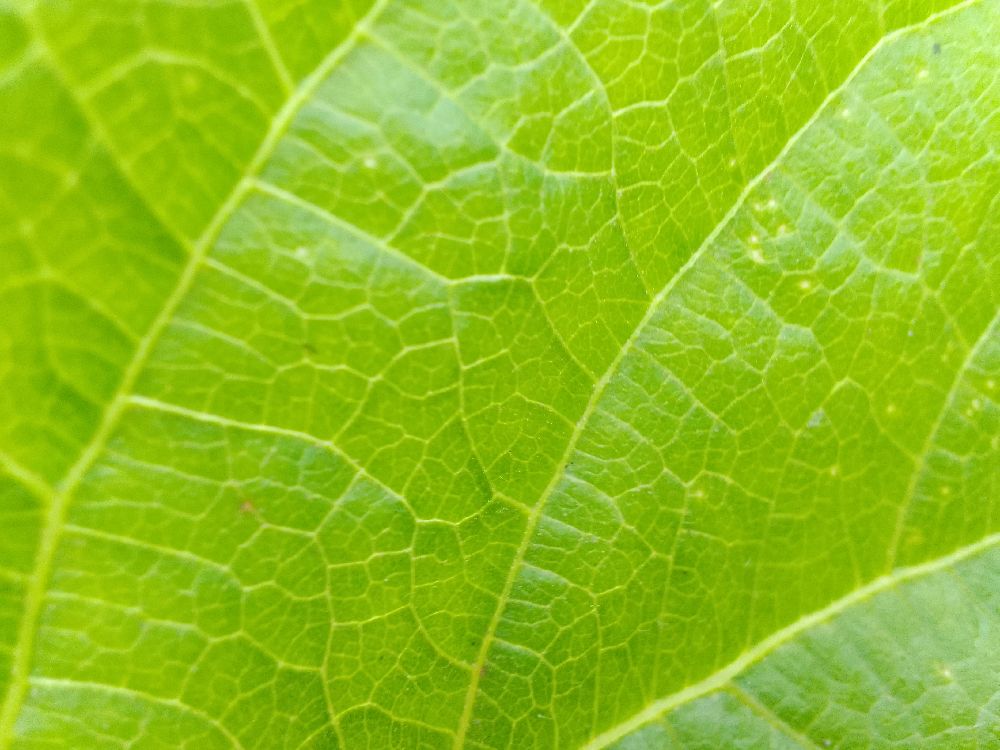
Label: healthy